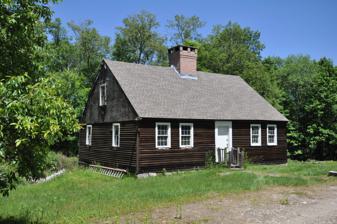
Building: John Wiard House
Country: United States of America
Year built: 1754
Historic house in Connecticut, United States United States historic place John Wiard House U.S. National Register of Historic Places Show map of Connecticut Show map of the United States Location Spielman Hwy. at Upson Rd., Burlington, Connecticut Coordinates 41°46′33″N 72°58′50″W / 41.77583°N 72.98056°W / 41.77583; -72.98056 Area 0.1 acres (0.040 ha) Built 1754 ( 1754 ) NRHP reference No. 82004394 Added to NRHP March 25, 1982 The John Wiard House is a historic house on Spielman Highway in Burlington, Connecticut .  Probably built about 1754, it is a well-preserved example of period rural vernacular residential architecture.  It was listed on the National Register of Historic Places in 1982. Description and history The John Wiard House stands in a rural setting northwest of the village center of Burlington, on the northeast corner of Upson Road and Spielman Highway ( Connecticut Route 4 ).  It is set well back from the highway, which originally passed much closer to its front door.  The house is a 1 + 1 ⁄ 2 -story timber-frame structure, with a side gable roof, central chimney, and clapboarded exterior.  Its main facade is five bays, with a central entrance flanked by symmetrically placed sash windows.  The doorway is topped by a four-light transom window.  A single-story gabled addition extends to the rear of the main block.  The interior has a significant number of original period features, including fireplace surrounds, builtin cabinets, flooring, doors, and hardware.  Some features date to a c. 1810 renovation. The land on which the house stands was purchased by John Wiard in 1754, and it is assumed he built this house not long afterward.  Wiard was one of the first English settlers in the area that was later incorporated as Burlington.  Wiard's father was one of the major landowners in Farmington , which the area was then part of.  The early 19th-century alterations to the house were probably made by John's son Seth. See also National Register of Historic Places listings in Hartford County, Connecticut References